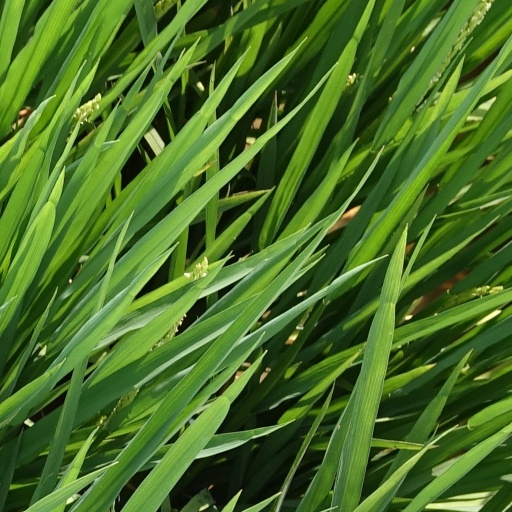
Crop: rice